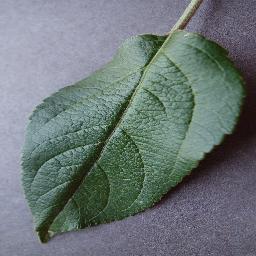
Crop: apple
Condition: healthy